Rival Lovers

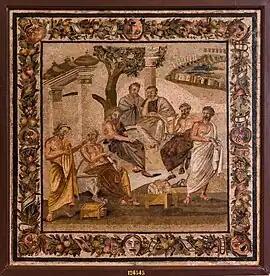
Lovers

The Greek title "Erastai" is the plural form of the term "erastēs", which refers to the older partner in a pederastic relationship. Since in Classical Greek terms such a relationship consists of an "erastēs" and an "erōmenos", the title "Lovers", sometimes used for this dialogue, makes sense only if understood in the technical sense of "lover" versus "beloved" but is misleading if taken to refer to two people in a love relationship. Ancient manuscript marginalia suggest that the title might have been "Anterastai", which specifically means "Rival "erastai"." This term, used in the dialogue itself (132c5, 133b3), is mentioned as the dialogue's title (together with a subtitle, "On Philosophy") in Diogenes Laërtius' listing of the Thrasyllan tetralogies (3.59). The Latin translations "Amatores" and "Rivales" have also been used as the dialogue's title.